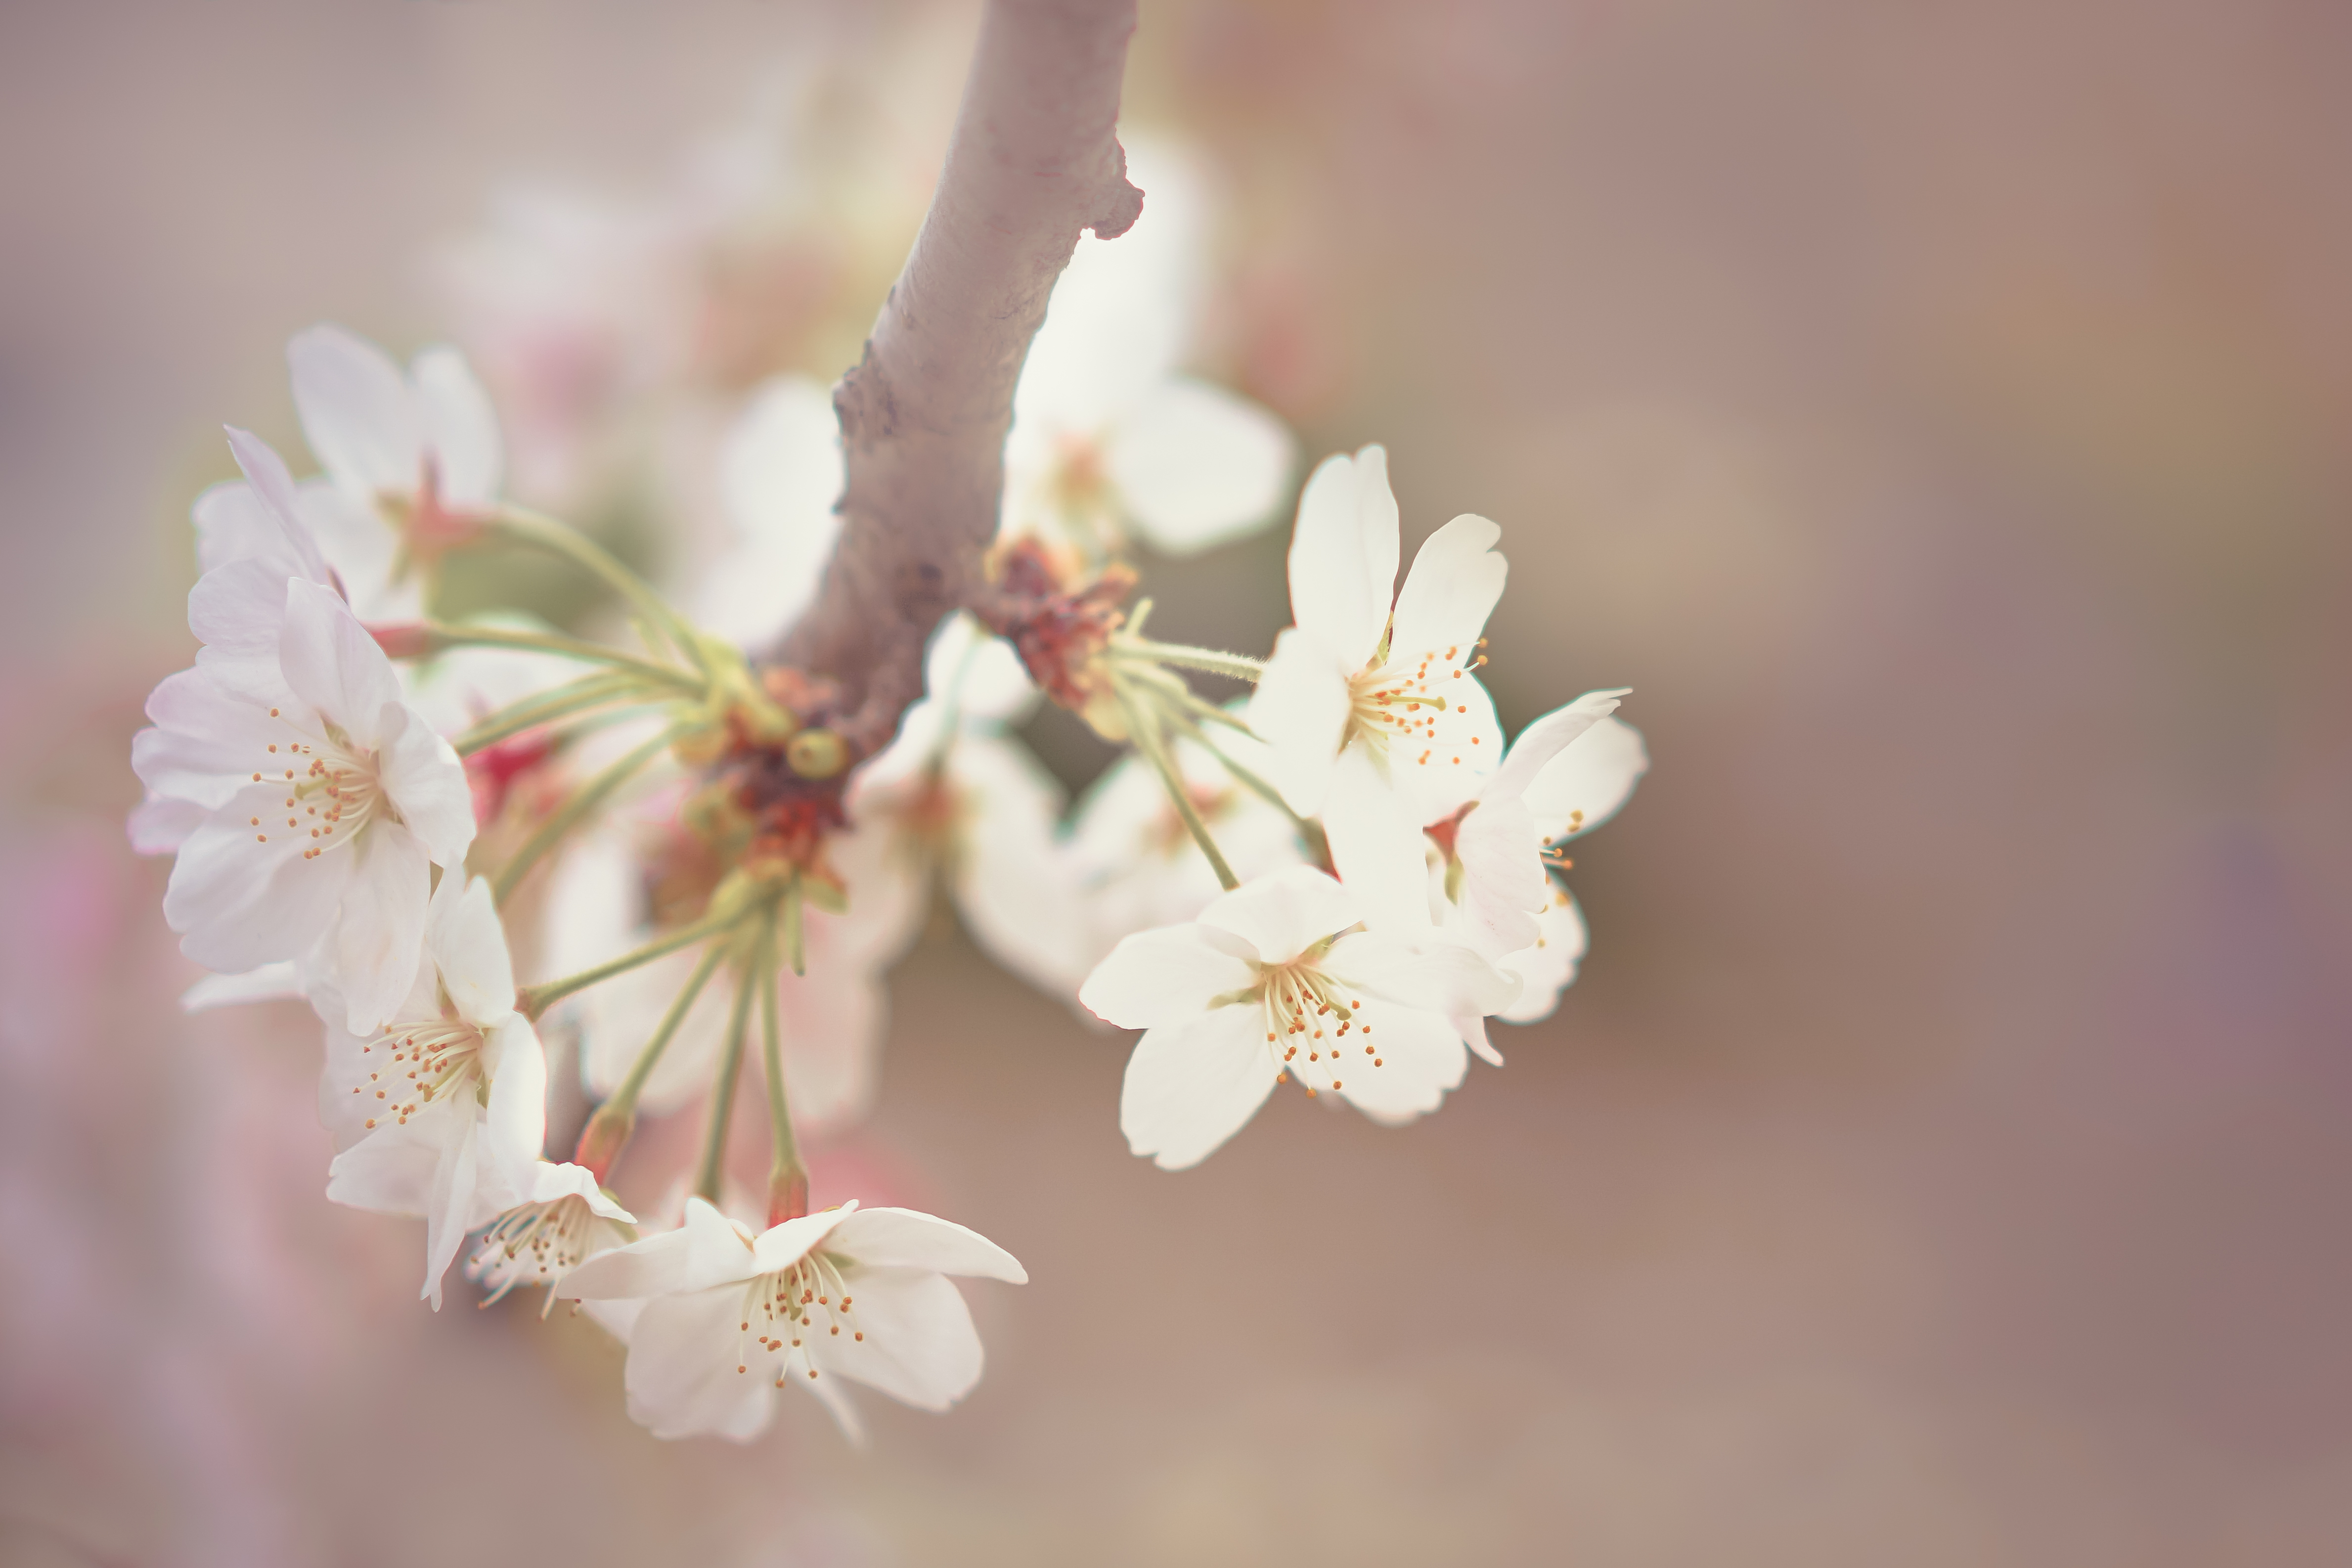
branch, blossom, bokeh, plant, photography, fruit, flower, petal, food, spring, produce, botany, pink, japan, flora, cherry blossom, twig, close up, sakura, yokohama, ilce7m2, fe55mmf18za, egawaseseragiryokudo, macro photography, flowering plant, plant stem, land plant